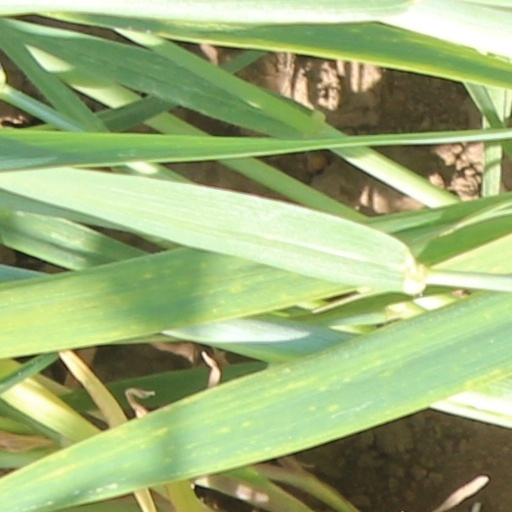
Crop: wheat